Lasswell's model of communication

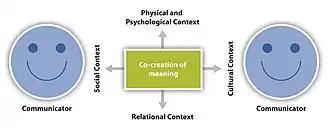
Another criticism points out that the influence of contexts is not included.

A further criticism focuses on the fact that Lasswell's model does not address various influences of the context on communication. "Context" is a wide term and refers to the circumstances of the transmission. There are various forms of context, like the physical surroundings, emotional aspects such as the mood of the participants as well as social and cultural factors. These factors are crucial in many cases for understanding why a conversation evolves one way rather than another.